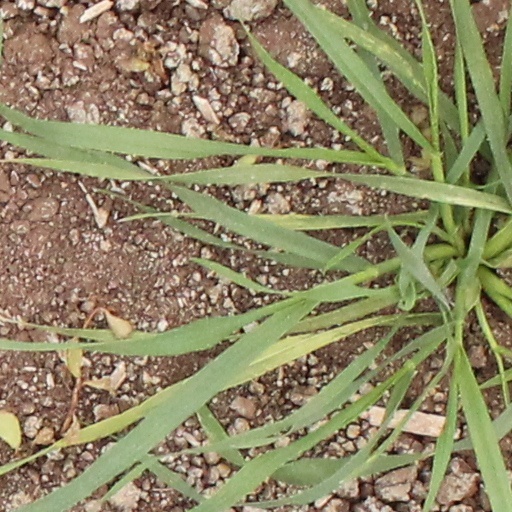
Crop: wheat